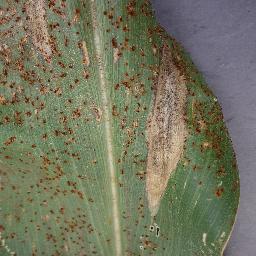
Label: Corn_(Maize)___Northern_Leaf_Blight